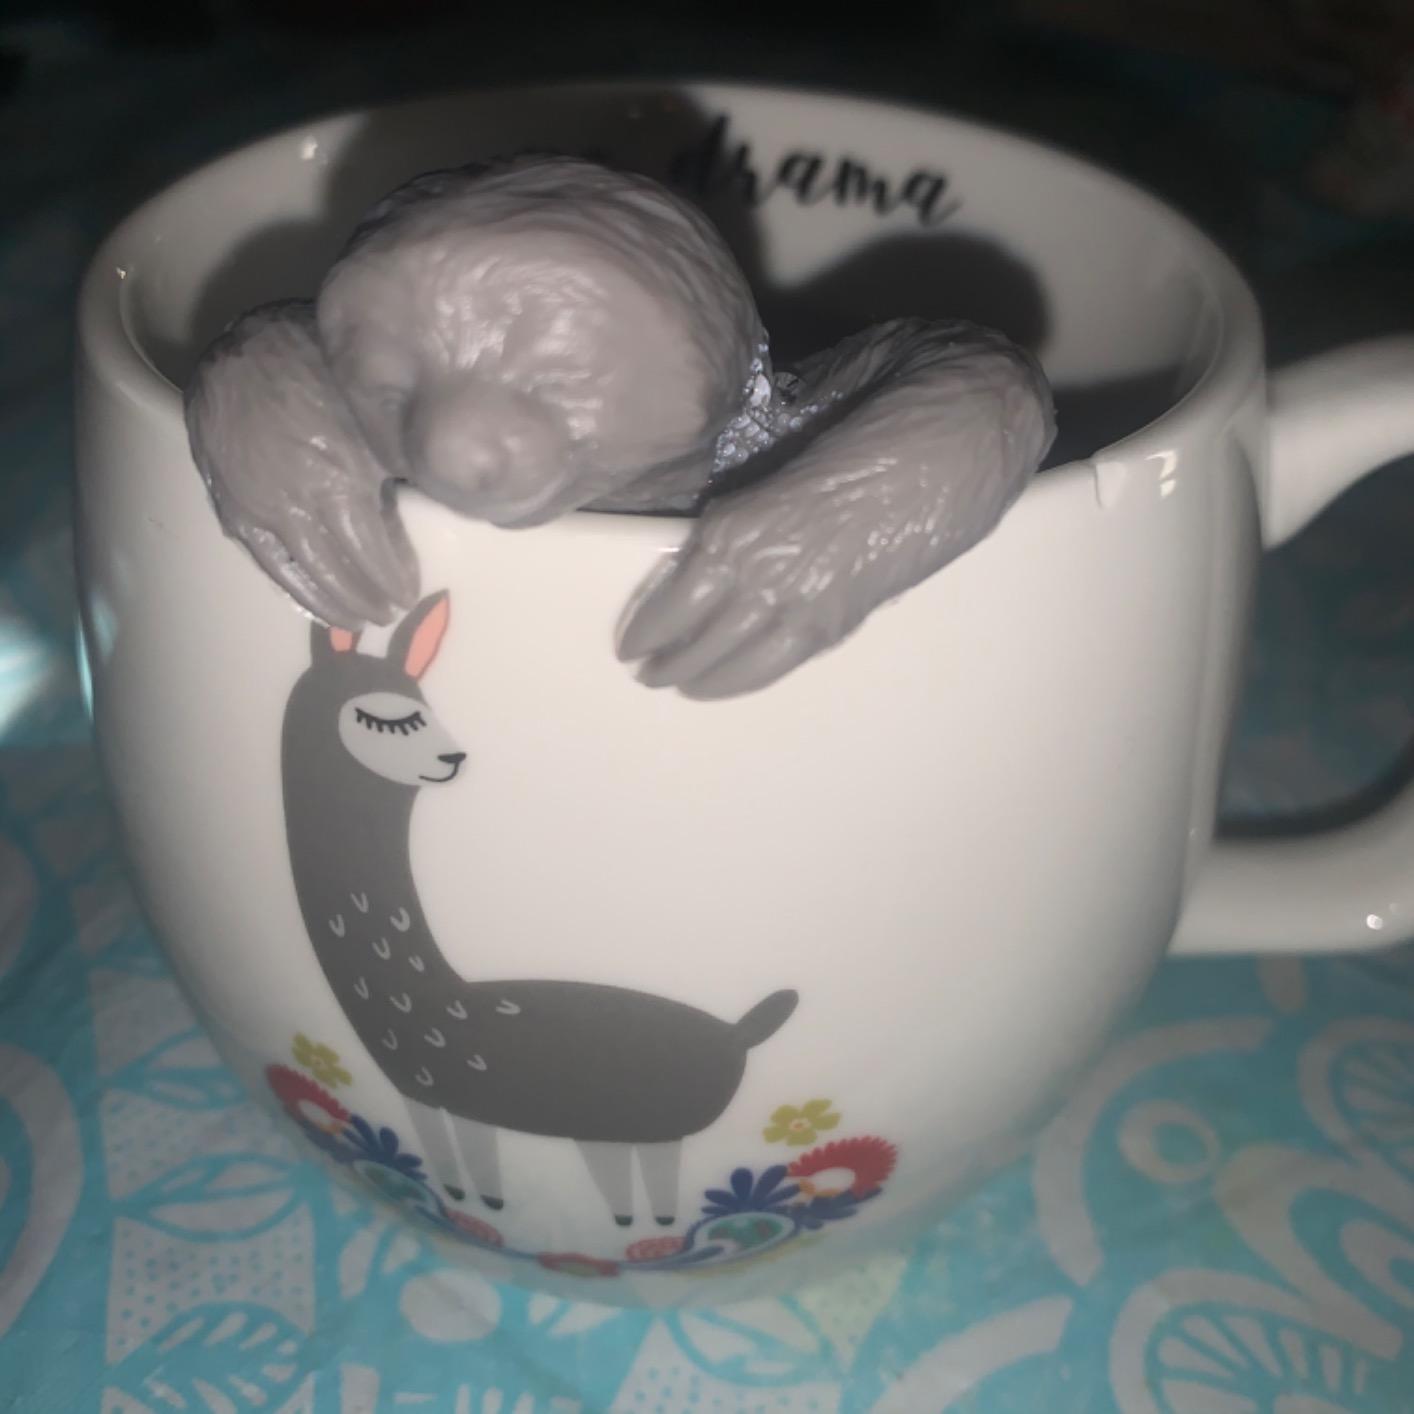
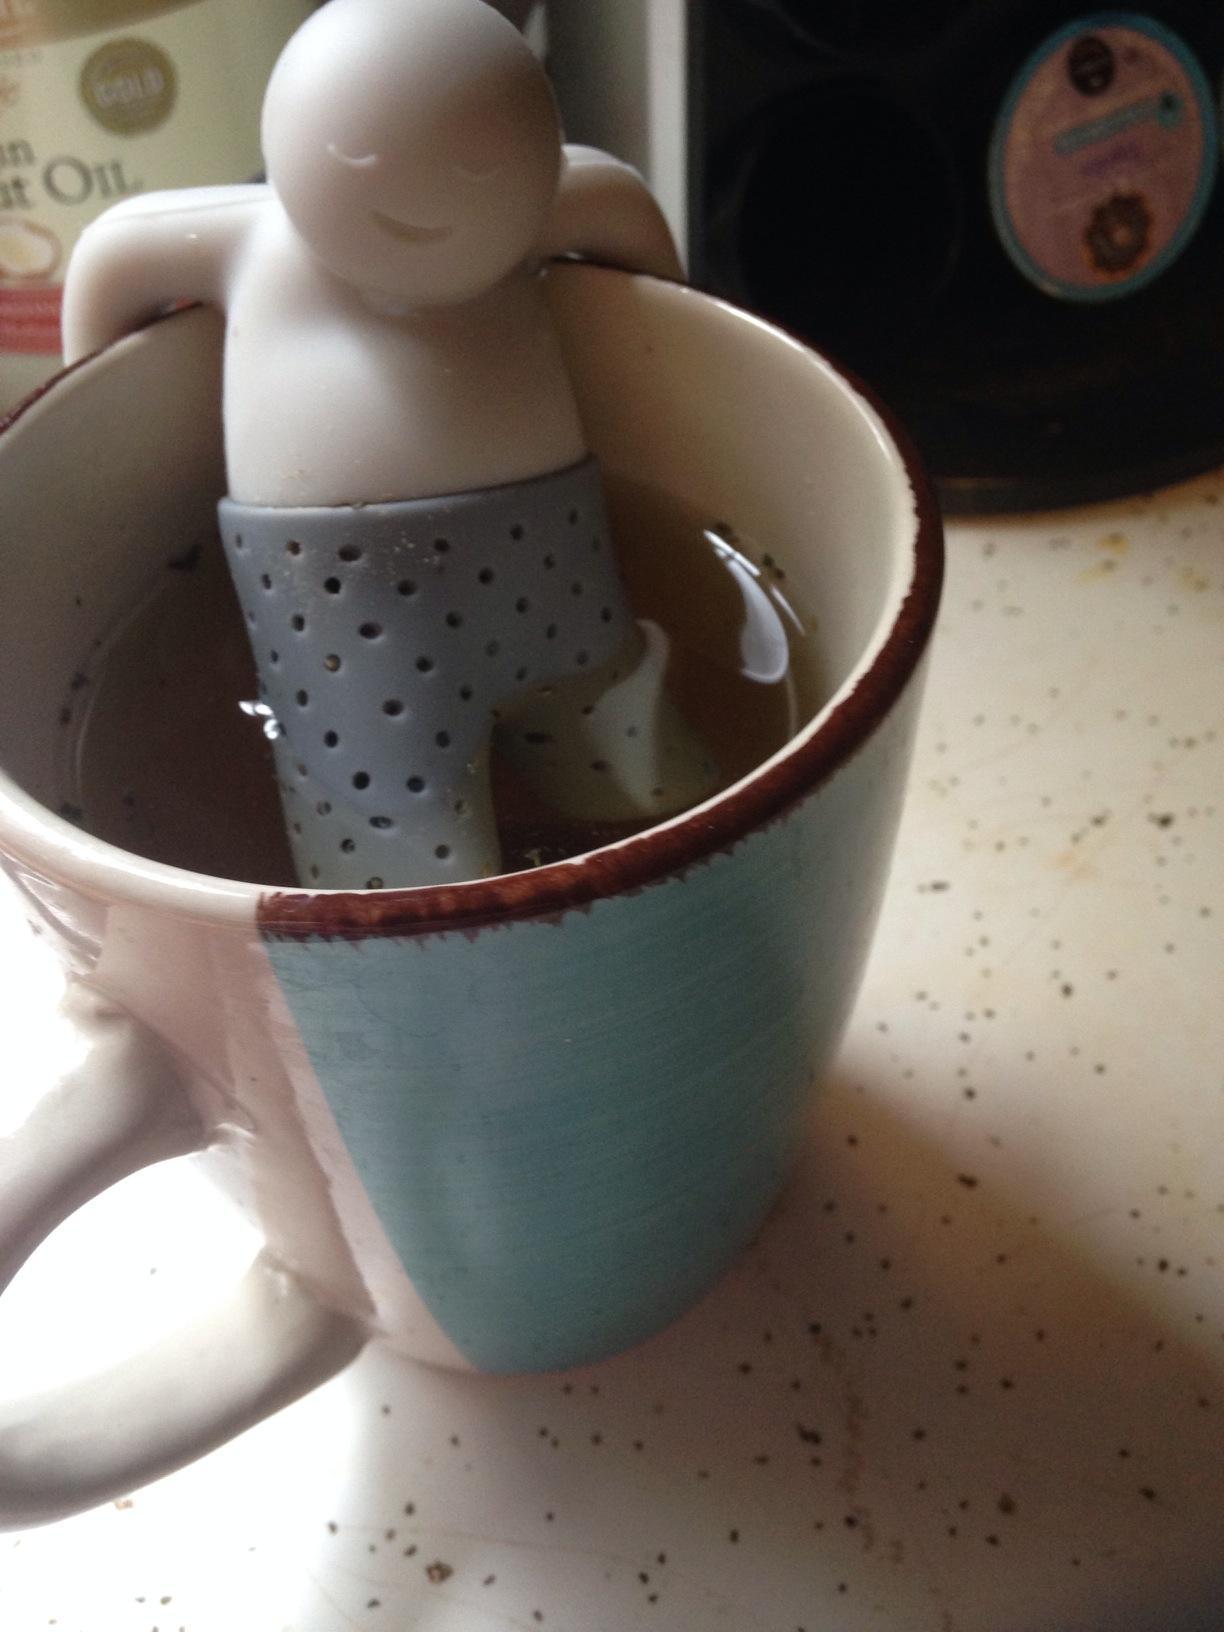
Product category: items_tea
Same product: no